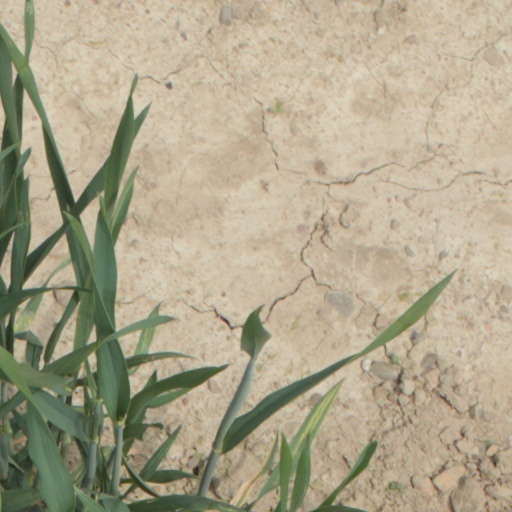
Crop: wheat